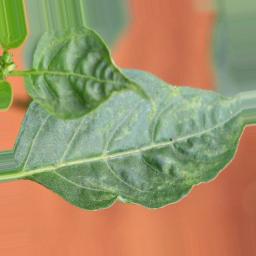
Label: mites_and_trips